Fruity Frank

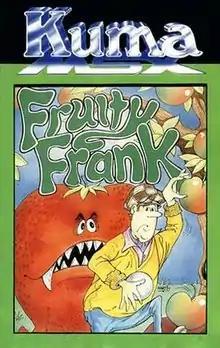

Fruity Frank is a 1984 video game for the Amstrad CPC and MSX home computers. Produced by Kuma Software and authored by Steve Wallis with graphics by his brother Sean Wallis, the gameplay is similar to "Mr. Do!", though the story involves Frank protecting a garden from invading monsters.